Nicaraguan Americans

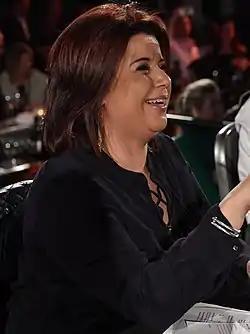
Ana Navarro television programs and news outlets, including CNN, CNN en Español

Outside of California and Florida, Nicaraguans can also be found in New York City, New Orleans Metro, and the Washington metropolitan area. Cities with noticeable Nicaraguan populations also include Charlotte, Houston, Jersey City, and Camden, Milwaukee, Wisconsin and Madison. The Amigos de las Americas program set in motion by John F. Kennedy in the early 1960s promoted the sisterhood between states of the U.S. and third world countries. Wisconsin is the original sister State to Nicaragua. Employment and Student exchange programs in the past were the main reason for the first Nicaraguan to arrive and settle in that Midwest State.